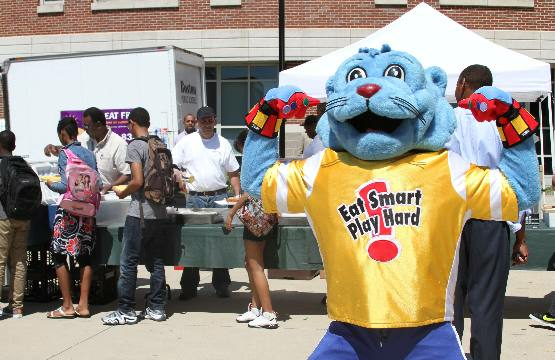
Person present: Yes